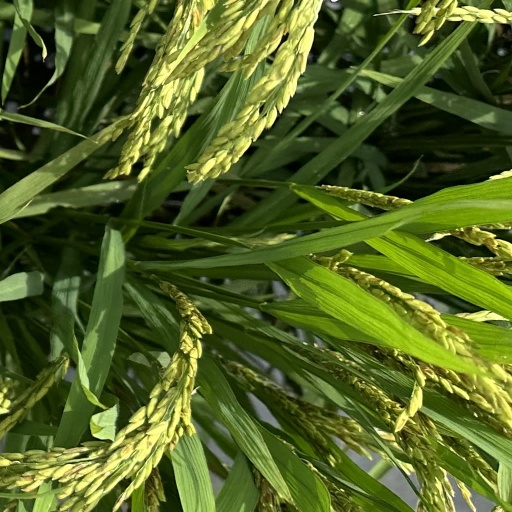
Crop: rice